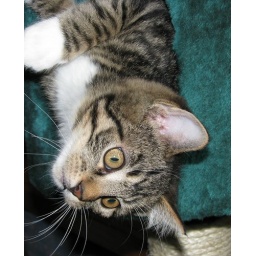
Ricky hanging out in the cat tree